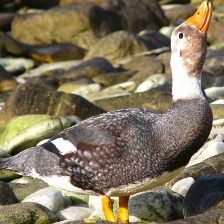
Species: STEAMER DUCK
Scientific name: TACHYERES
ImageNet parent category: drake